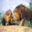
Label: lion